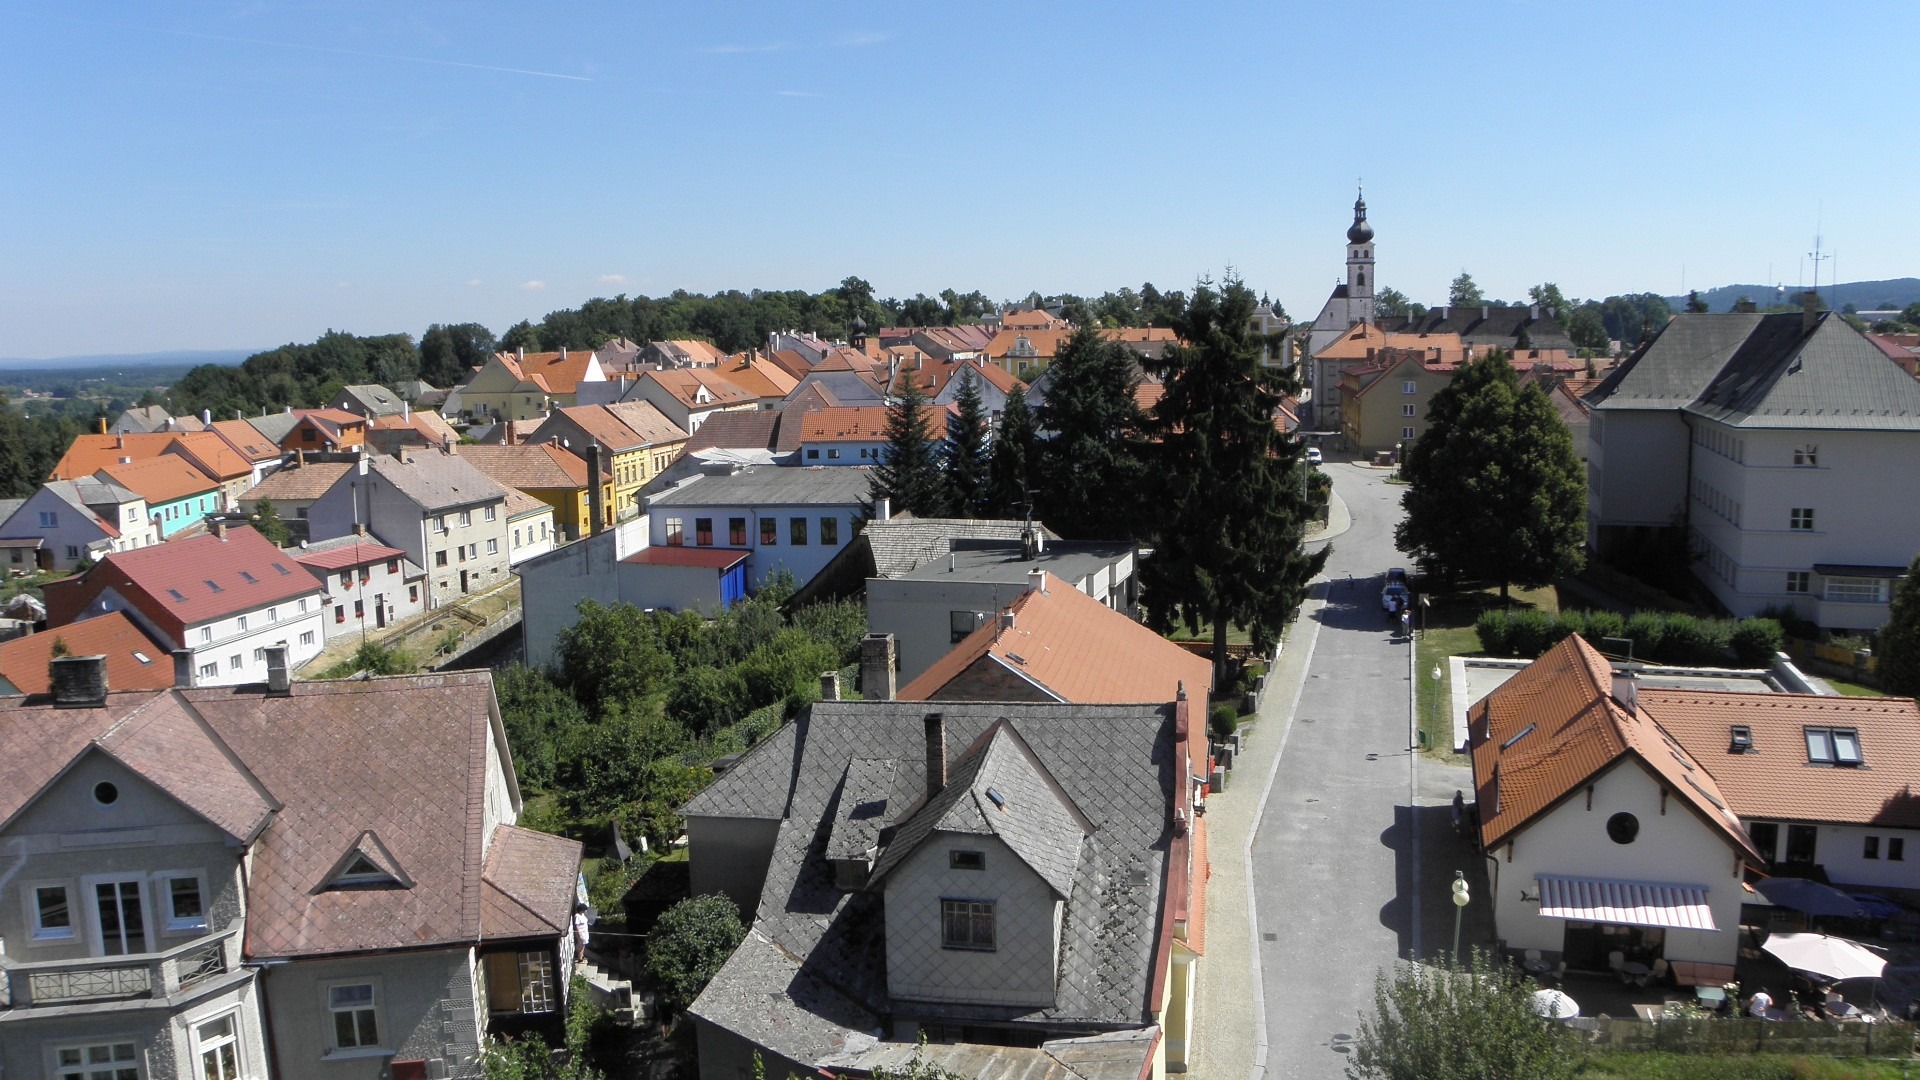
town, city, village, suburb, cottage, suburban, property, residential, living, streets, rooftops, homes, houses, estate, neighbourhood, south bohemia, new castle, subdivision, residential area, human settlement, nove hrady